The Long Hard Road Out of Hell

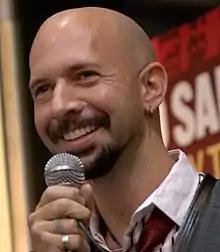

Neil Strauss, a rock critic and reporter for "The New York Times", met Marilyn Manson through his work for "Spin" and "Rolling Stone". Strauss initially perceived Manson as a "phony" who had gotten on the gothic rock bandwagon very late; he later came to see Manson as a "really interesting, really intelligent artist" with many talents. He went to talk to Manson at a Holiday Inn in Fort Lauderdale, Florida. Manson asked Strauss to join him in a hot tub, commenting "This is going to be an important piece of press." Strauss wrote a cover story about Manson for "Rolling Stone", which in the view of the "Chicago Reader" Jim DeRogatis "legitimized Manson's emergence as one of the most notorious entertainers of the 90s and an enthusiastic bogeyman for the right". Following the publication of the article, Strauss became Manson's business partner. Later, Manson and Strauss got a deal to write the singer's autobiography for ReganBooks, an imprint of HarperCollins founded by Judith Regan, who was behind Howard Stern's "Private Parts" (1997). The autobiography shares its title with the Marilyn Manson song "Long Hard Road Out of Hell" (1997) and features an introduction written by film director David Lynch; Manson had previously contributed two songs to the soundtrack of Lynch's film "Lost Highway" (1997) and would later collaborate with the director on a coffee table book titled "Genealogies of Pain" (2011).